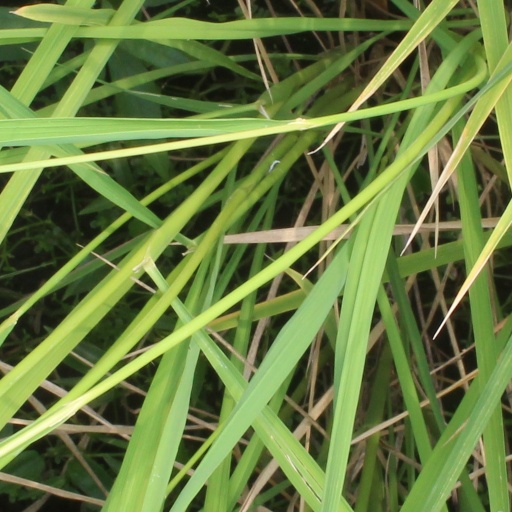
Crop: rice